Peter Cheyney

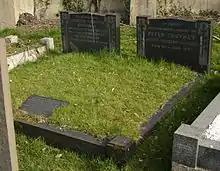
The graves of Peter Cheyney and his third wife Lauretta at Putney Vale Cemetery, London, in 2015

Cheyney's "Dark" series was widely praised during World War II for bringing more realism to espionage fiction. In their casual brutality and general "grubbiness," the "Dark" novels seem to have foreshadowed much of the Cold War fiction of the mid to late 1960s. Anthony Boucher placed these later works in the context of Graham Greene and Joseph Conrad.